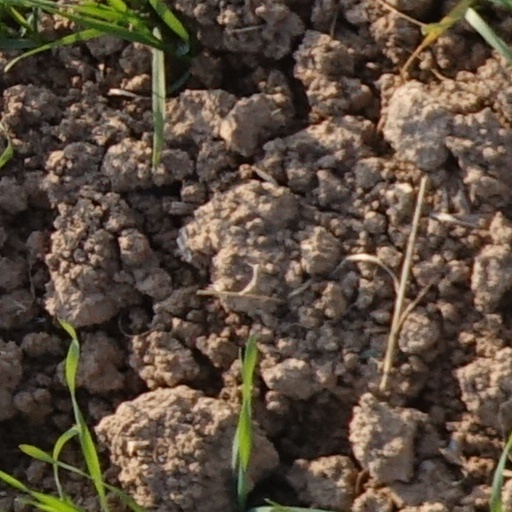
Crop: wheat